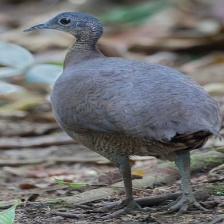
Species: GREAT TINAMOU
Scientific name: TINAMUS MAJOR